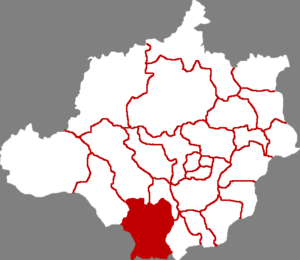
Dingzhou est une ville-district de la province du Hebei en Chine. Elle est placée sous la juridiction de la ville-préfecture de Baoding.